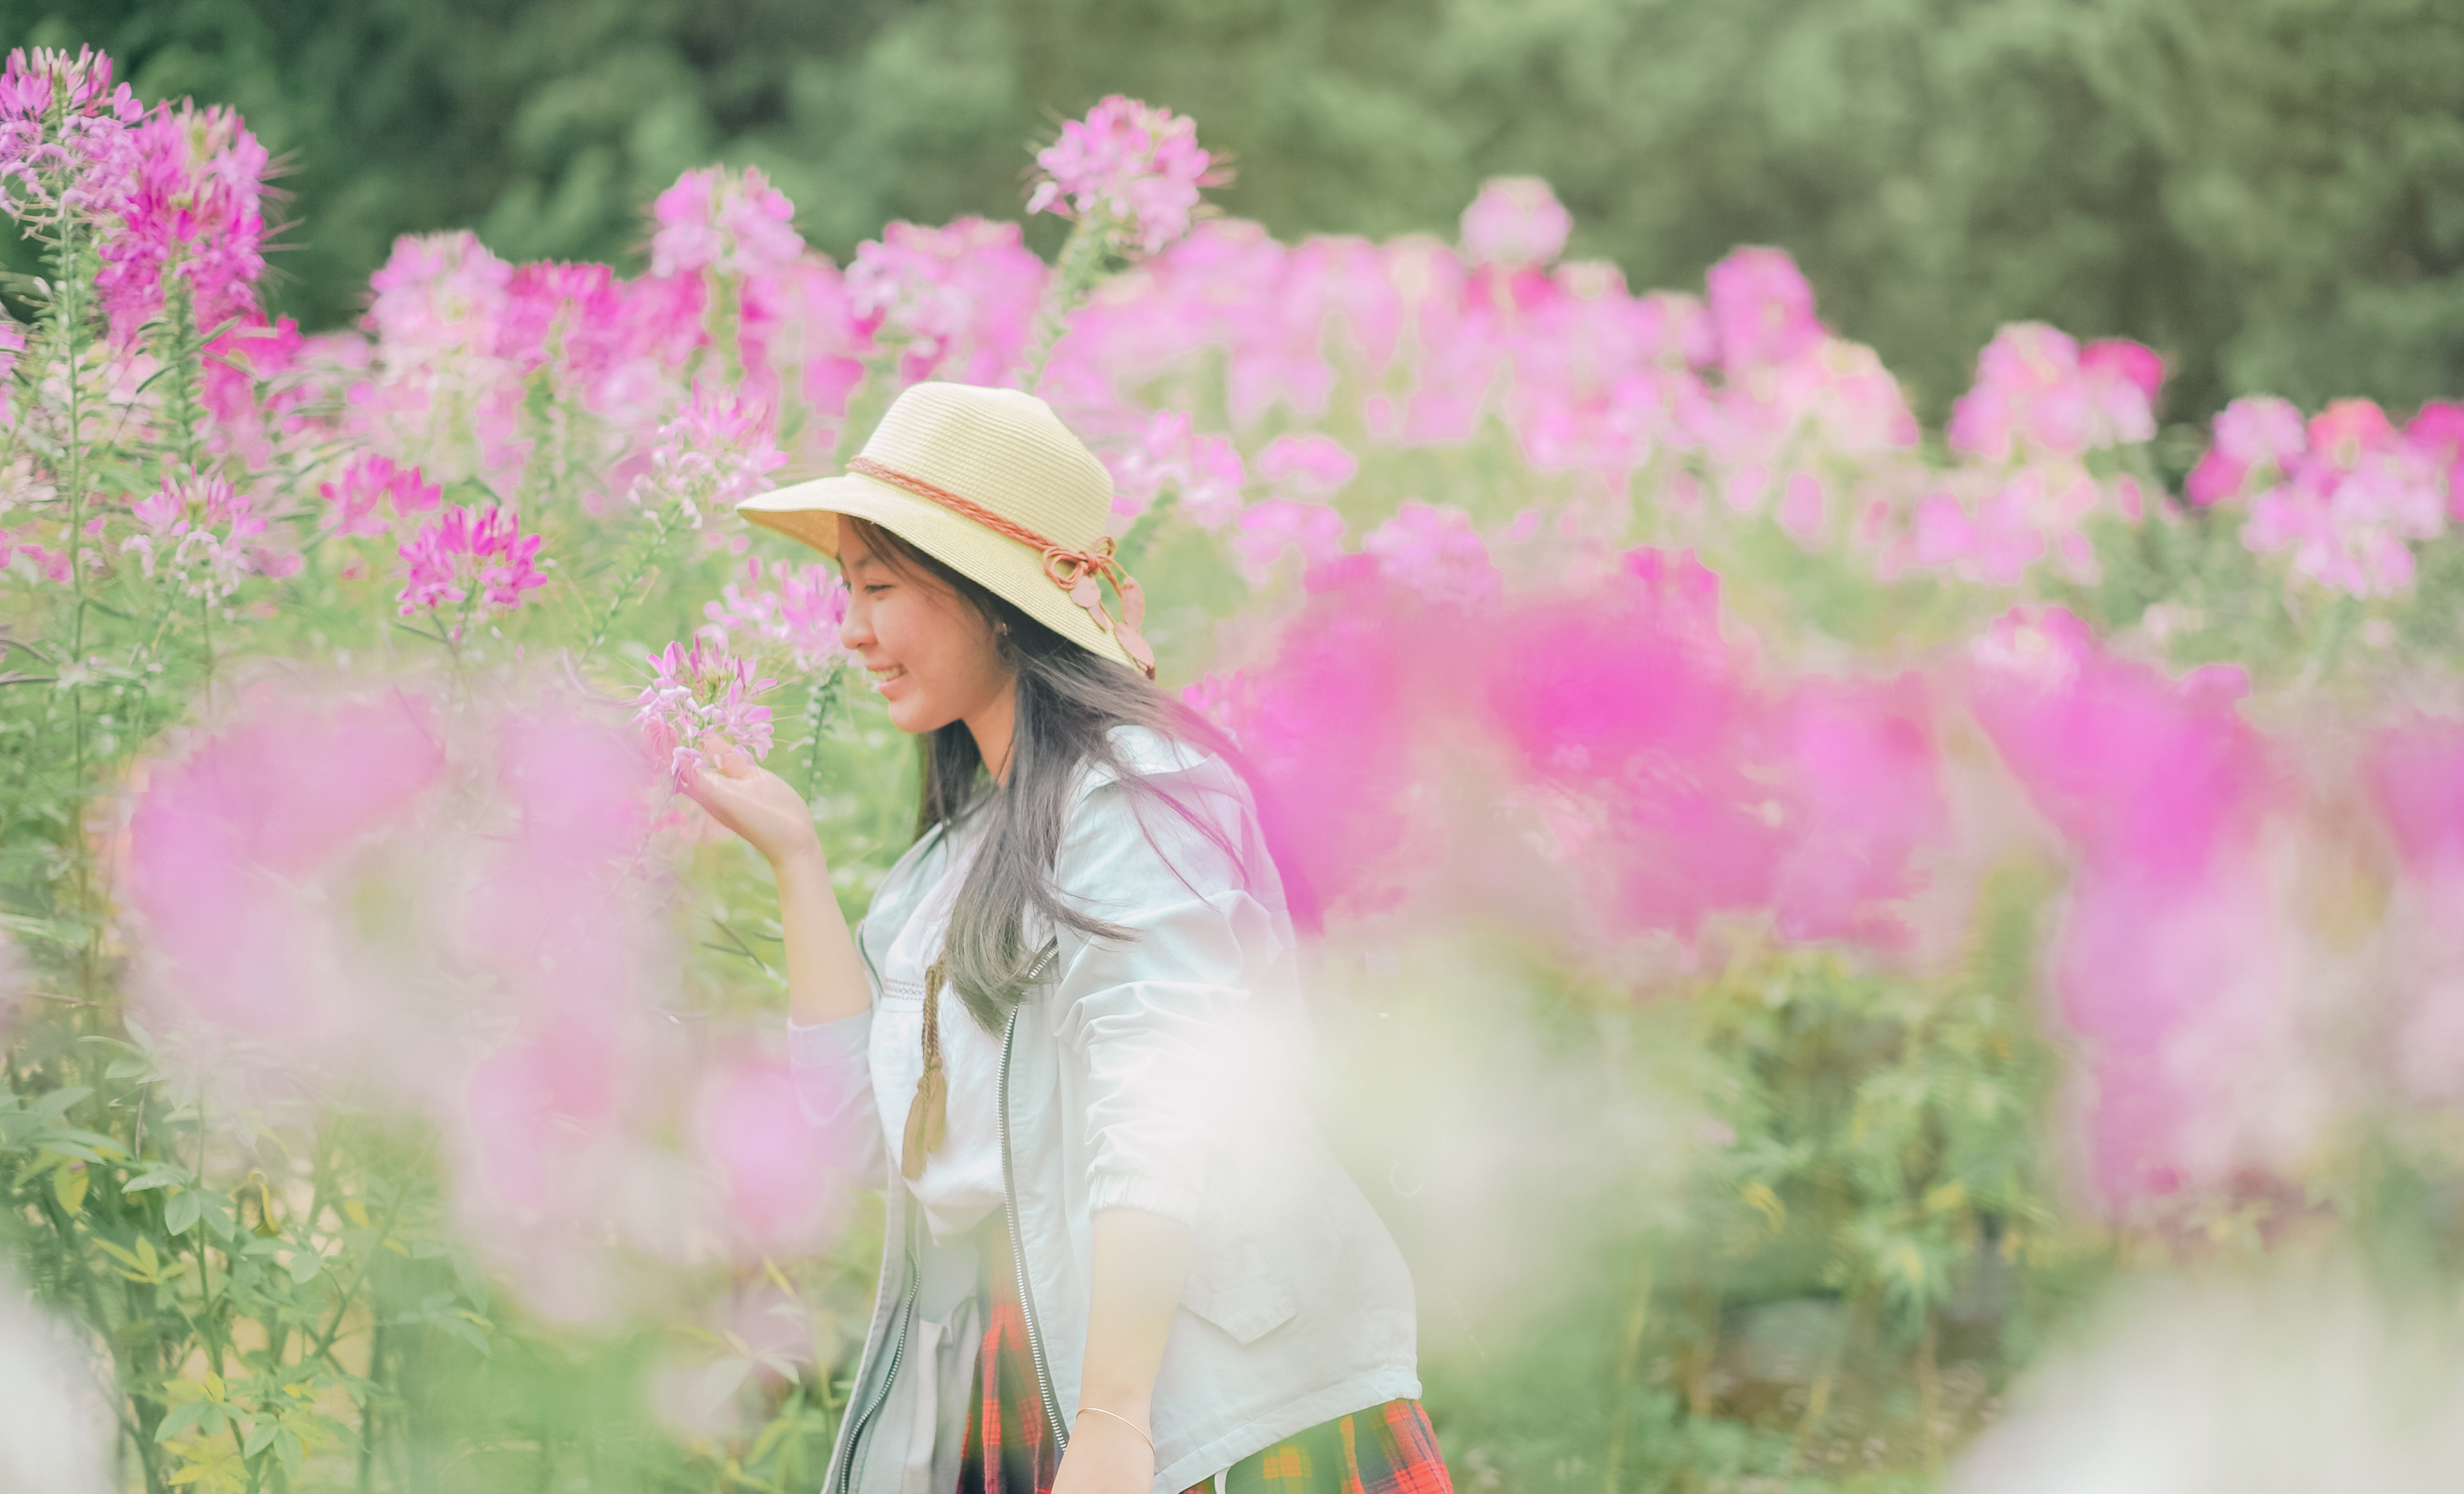
cute, lovely, photography, portrait, landscape, beauty, beautiful, light, wallpaper, alive, natural, simple, flower, pink, flowering plant, wildflower, meadow, spring, plant, field, grassland, grass, prairie, girl, summer, fun, farm, happiness, petal, grass family, plantation